St Lawrence's Church, Flaxton

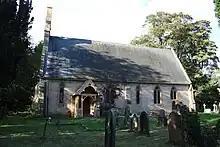
The church, in 2010

St Lawrence's Church is an Anglican church in Flaxton, North Yorkshire, a village in England.